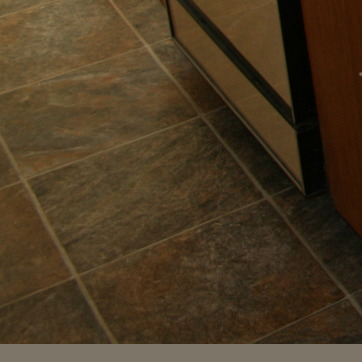
Material: tile